Tuarangisaurus

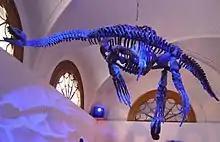
Restored skeleton of "T. cabazai" (now considered as an indeterminate aristonectine)

"Tuarangisaurus" is known from the holotype NZGS CD425, a nearly complete skull and mandible, and from NZGS CD426, rear skull elements and nine anterior-most cervical vertebrae from the same individual. Some postcranial remains of juveniles were also provisionally attributed to "Tuarangisaurus", with one specimen (NZGS CD427) containing at least thirty gastroliths. It was on 20 March 1978 collected by amateur paleontologists from the Maungataniwha Sandstone Member of the Tahora Formation, dating to the upper Campanian to lower Maastrichtian stage of the Late Cretaceous.